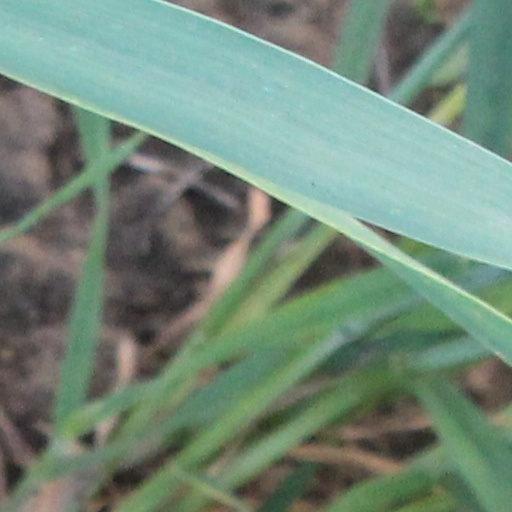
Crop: wheat